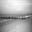
Label: sea